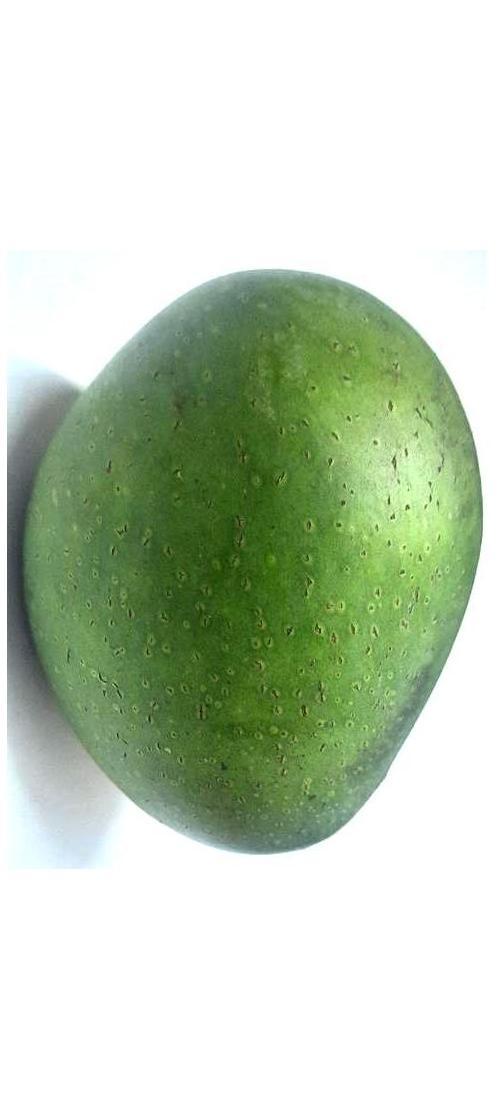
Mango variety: Ashshina Zhinuk